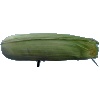
Label: Corn Husk 1